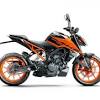
Vehicle type: Motorcycles